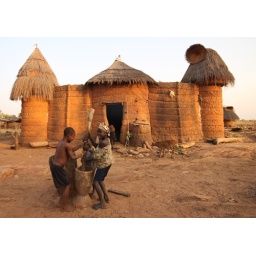
Boy and girl crushing grain enthusiastically in front of their house